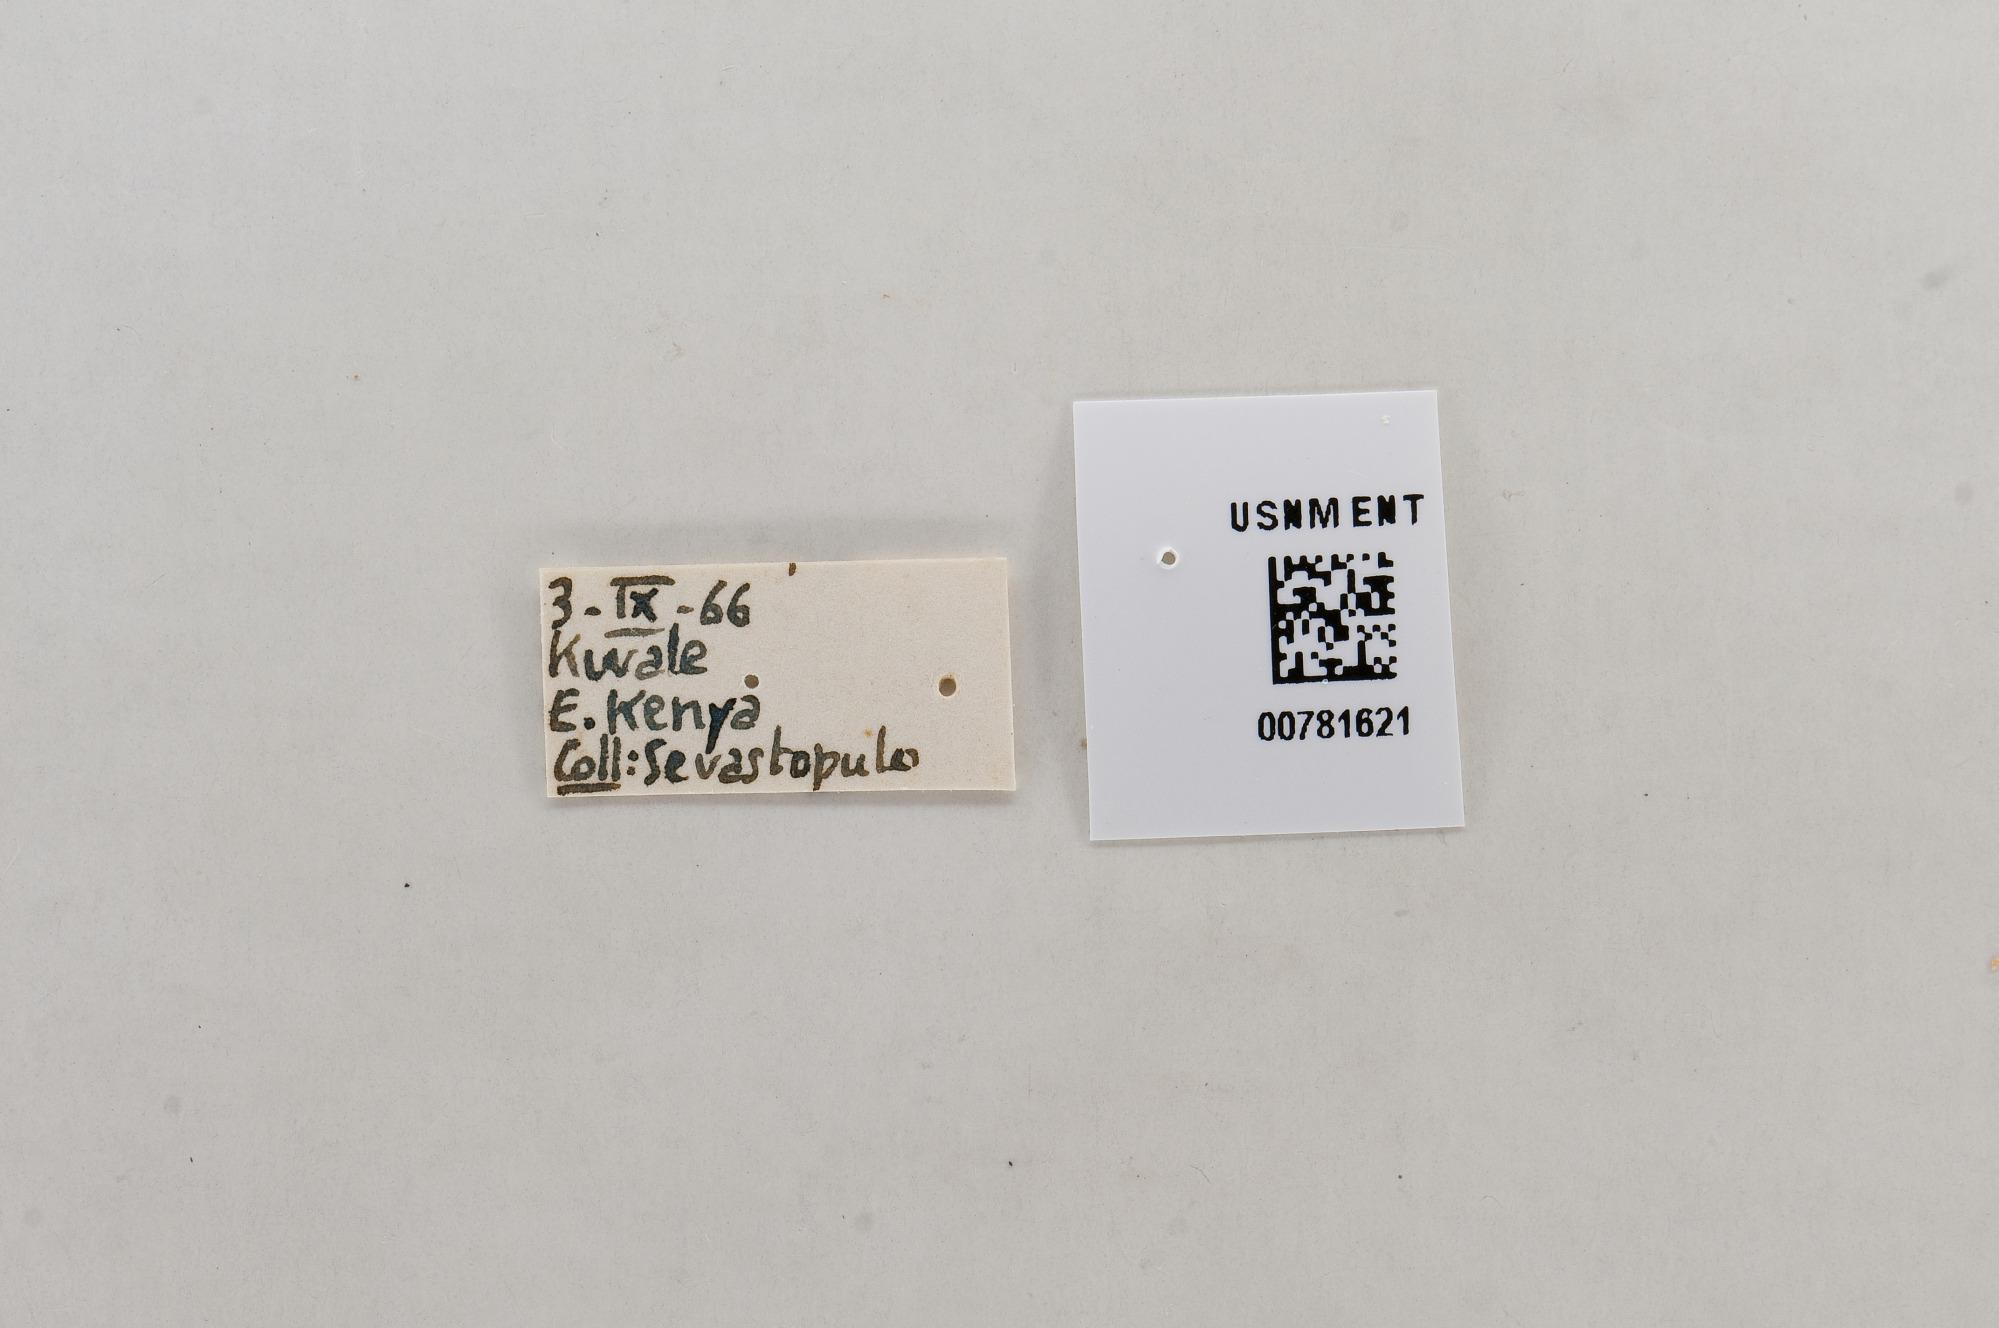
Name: Colotis antevippe
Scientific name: Colotis antevippe
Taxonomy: Animalia, Arthropoda, Hexapoda, Insecta, Lepidoptera, Pieridae, Pierinae